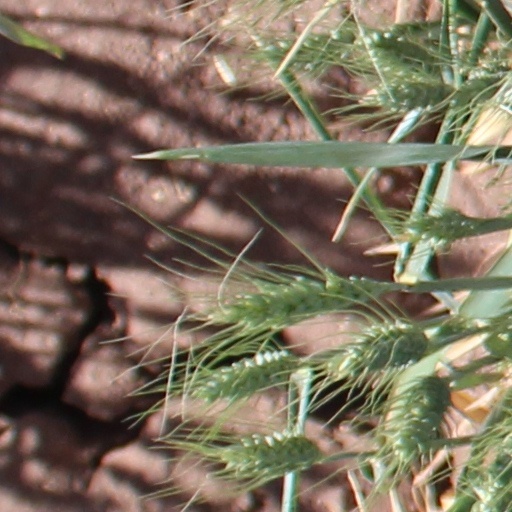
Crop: wheat